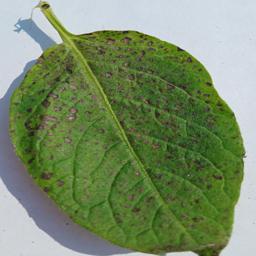
Etiqueta: Tizon_Temprano